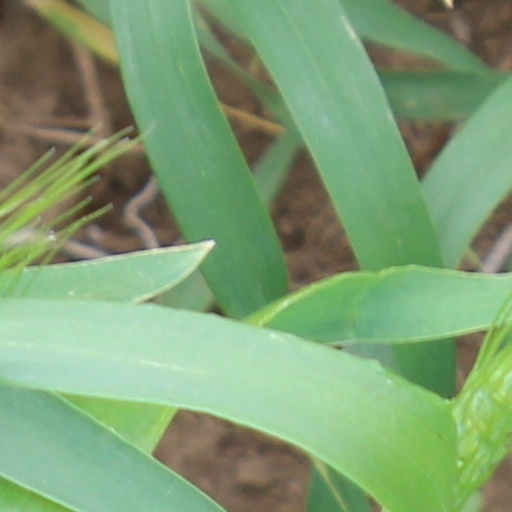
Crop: wheat